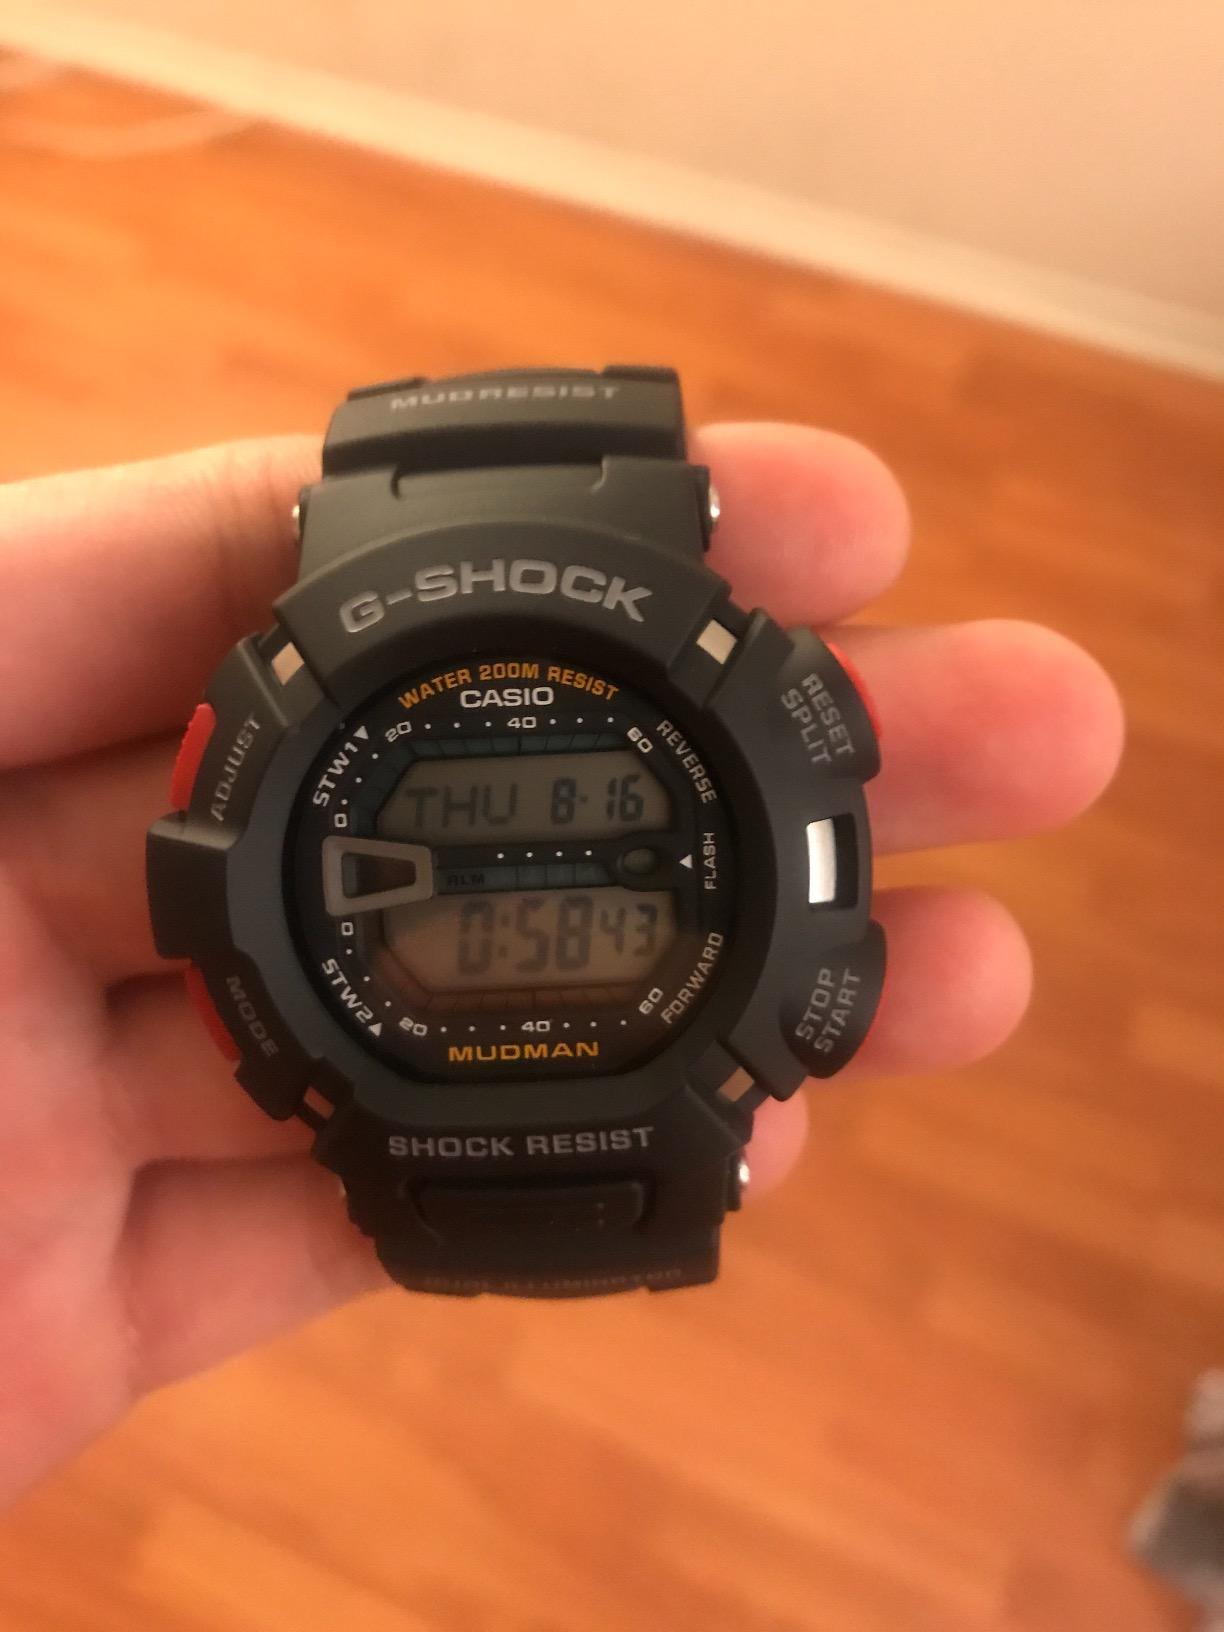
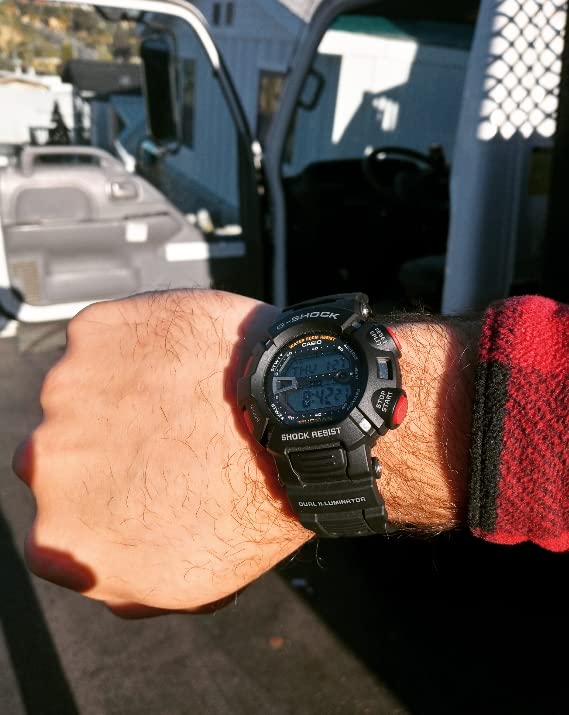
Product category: accessories_watch
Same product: yes